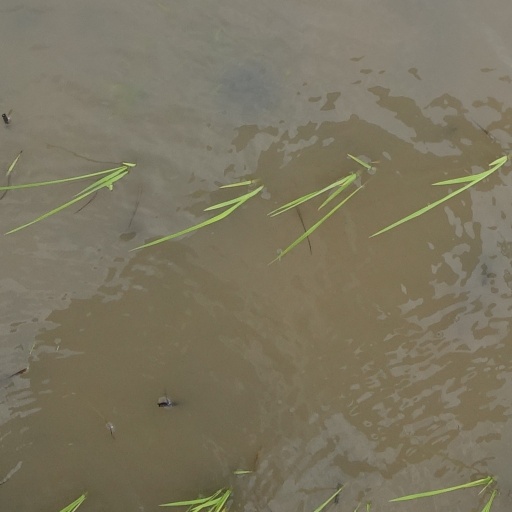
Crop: rice